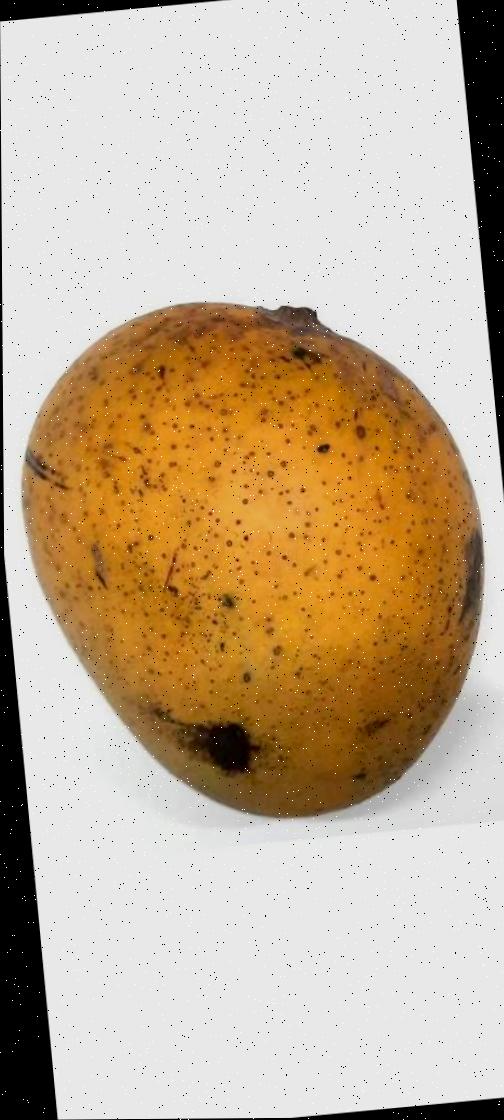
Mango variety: Himsagor